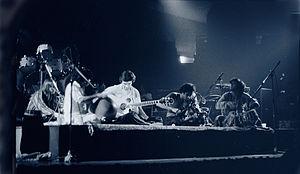
Shakti est un groupe de musique britannique et indien unissant le jazz fusion et la musique indienne, avec les virtuoses John McLaughlin à la guitare, Zakir Hussain Khan au tabla, Vikku Vinayakram au ghatam, L. Shankar au violon et Ramnad Raghavan au mridangam.